Apophenia

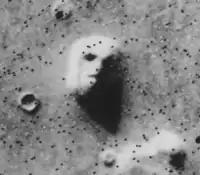
Cropped version of the original batch-processed image (#035A72) of the "Face on Mars"

The term ( from the ) was coined by psychiatrist Klaus Conrad in his 1958 publication on the beginning stages of schizophrenia. He defined it as "unmotivated seeing of connections [accompanied by] a specific feeling of abnormal meaningfulness". He described the early stages of delusional thought as self-referential over-interpretations of actual sensory perceptions, as opposed to hallucinations.